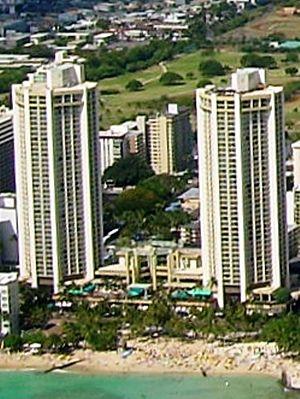
Le Hyatt Regency Waikiki est un ensemble de gratte-ciel jumeaux de 107 mètres de hauteur construit en 1976 à Honolulu dans les iles Hawaii aux États-Unis.